Yellow-spotted monitor

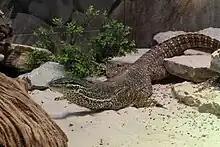
At the Cincinnati Zoo

Argus monitors have an unusually "fast" life cycle compared to other monitors. Large-bodied monitors usually take 2 or more years to mature, but Argus monitors may mature in less than 1 year (though this varies among populations). Males grow faster than females and also live longer; in the Kimberley, male monitors have a mean age of 465 days versus 263 days for females.